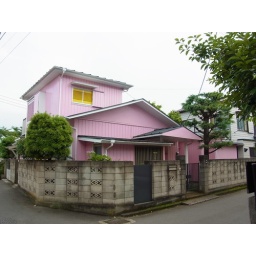
the pink house in Japan